Vlastimir

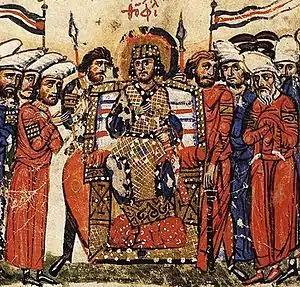

According to Constantine VII, the Serbs and Bulgaria had lived peacefully as neighbours until the invasion in 839 (in the last years of Theophilos). It is not known what exactly prompted the war, as Porphyrogenitus gives no clear answer; whether it was a result of Serbian-Bulgarian relations, "i.e.", the Bulgar conquest to the southeast, or a result of the Byzantine-Bulgarian rivalry, in which Serbia was an Imperial ally. It was not unlikely that the Emperor had a part in it; as he was at war with the Arabs, he may have pushed the Serbs to drive the Bulgaria from western Macedonia, which would benefit them both. According to J. Bury, this alliance would explain Malamir's action. Zlatarski supposes that the Emperor offered the Serbs complete independence in return.